David Beattie

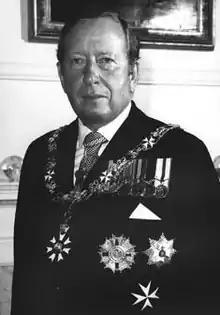
Beattie in

Sir David Stuart Beattie, (29 February 1924 – 4 February 2001) was an Australian-born New Zealand judge who served as the 14th governor-general of New Zealand from 1980 to 1985. During the 1984 constitutional crisis, Beattie was nearly forced to dismiss the sitting prime minister, Robert Muldoon.